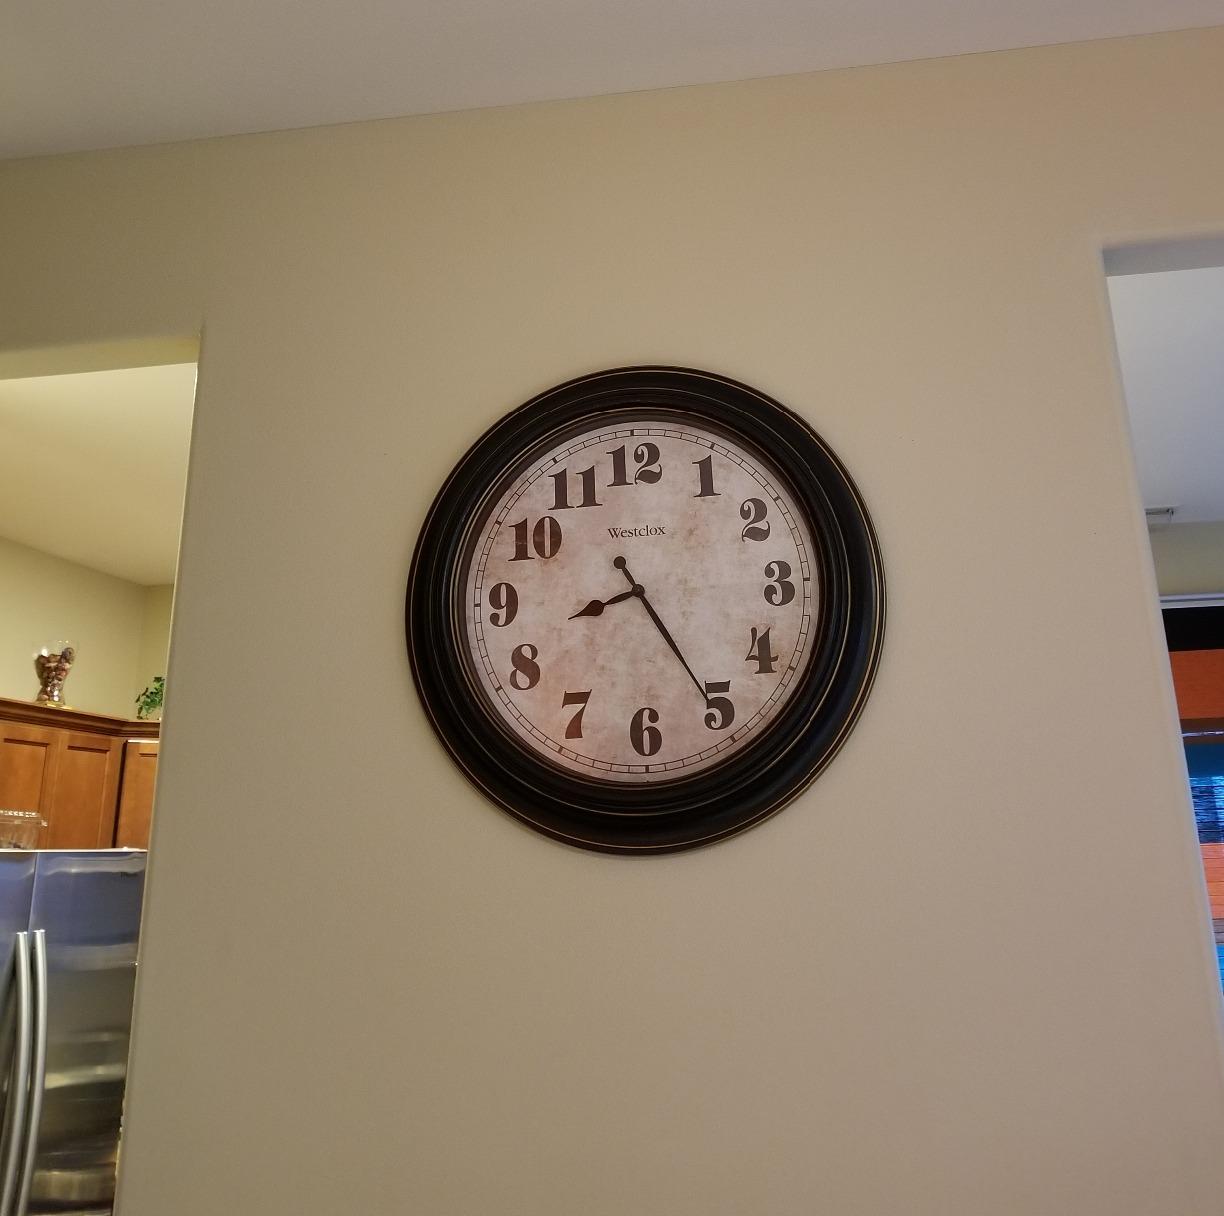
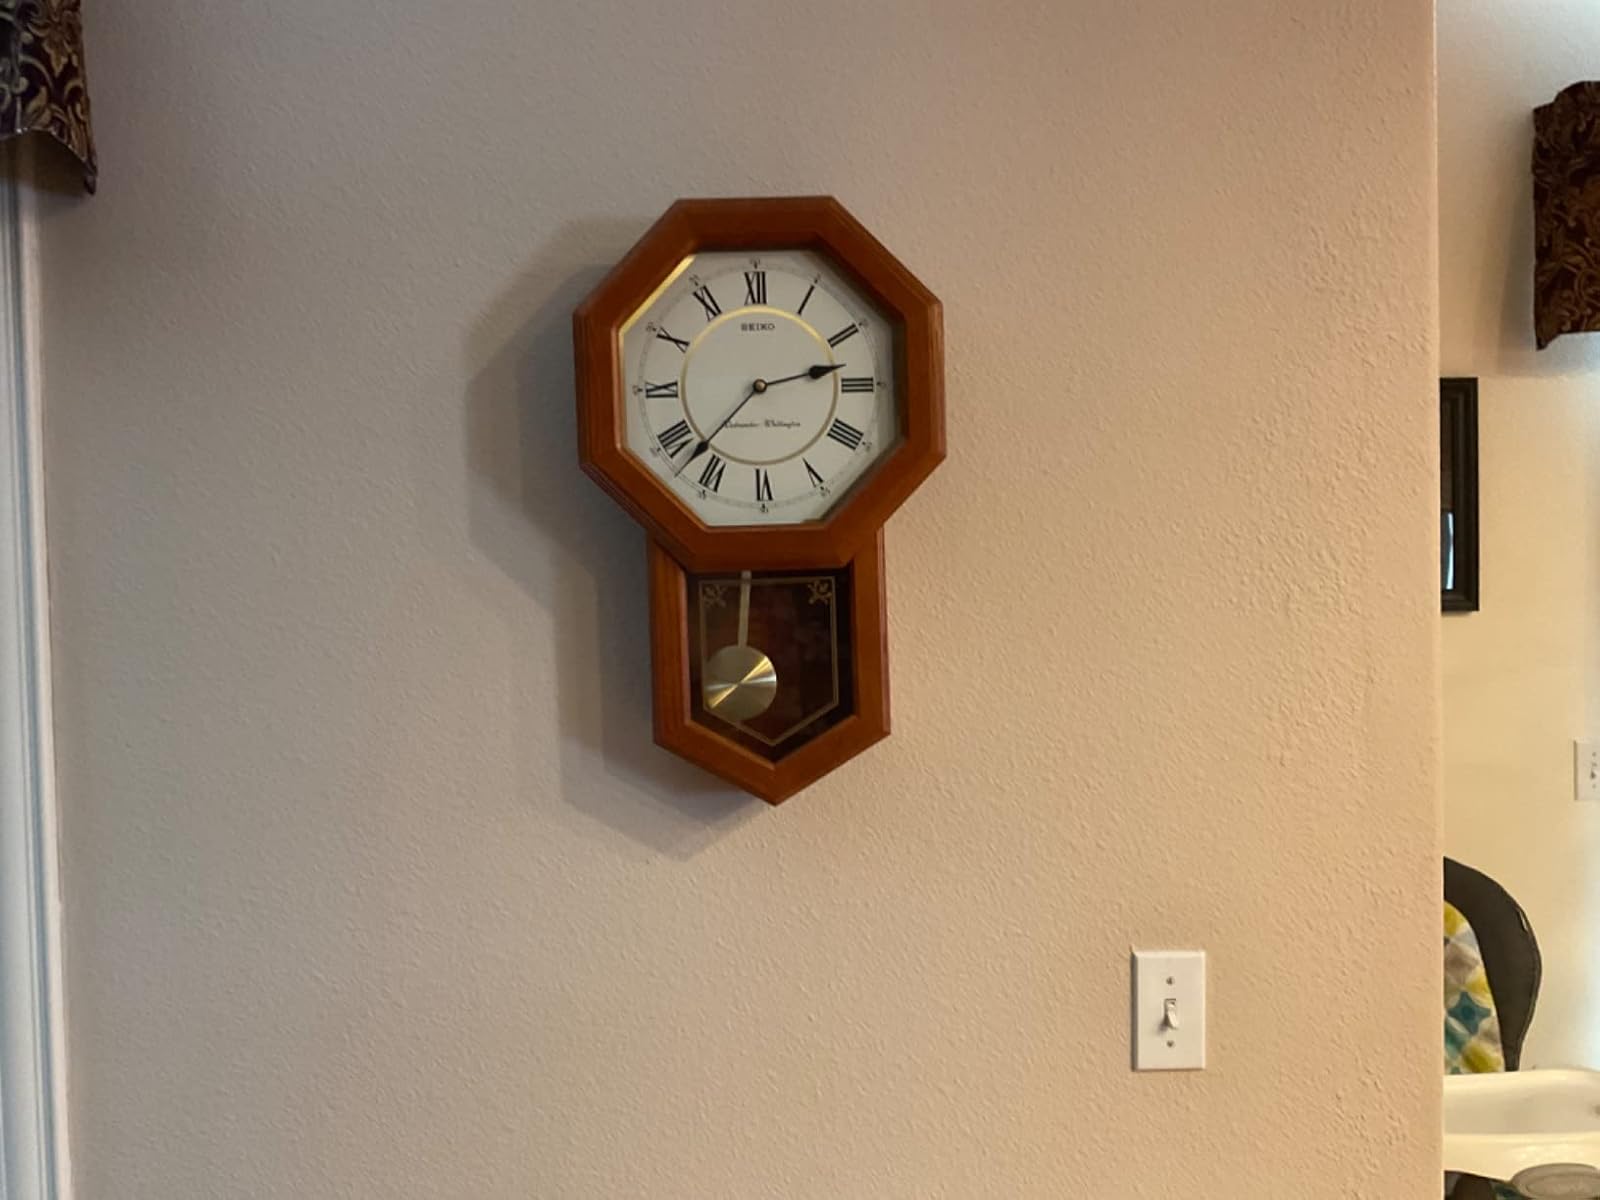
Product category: clock
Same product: no